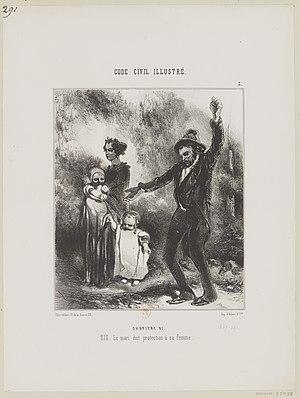
Code civil illustré / article 213 / le mari doit protection à sa femme